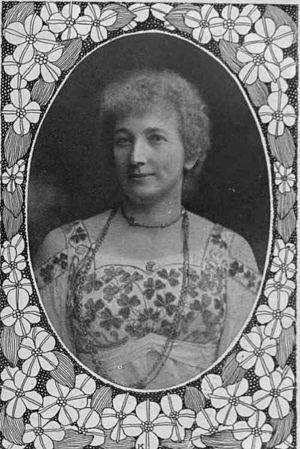
Alicia Adélaide Needham, née le 31 octobre 1864, à Oldcastle et décédée le 24 décembre 1945, à Londres. Elle est une compositrice irlandaise de chants et de ballades. Suffragette engagée, elle est la première femme à diriger au Royal Albert Hall de Londres et la première femme présidente du National Eisteddfod of Wales.